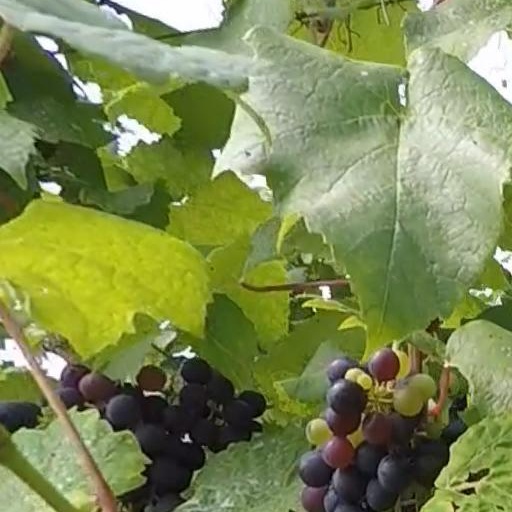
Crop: grape